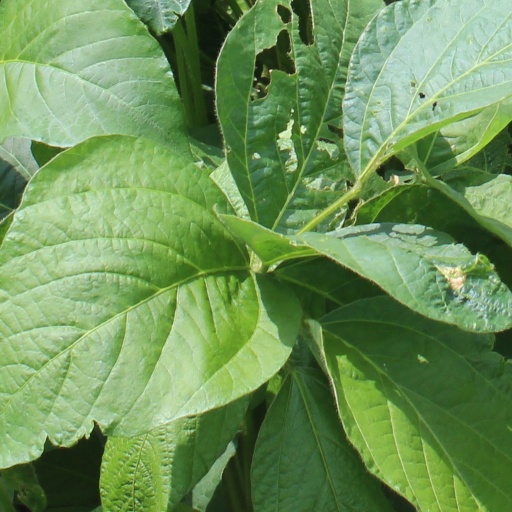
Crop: soybean